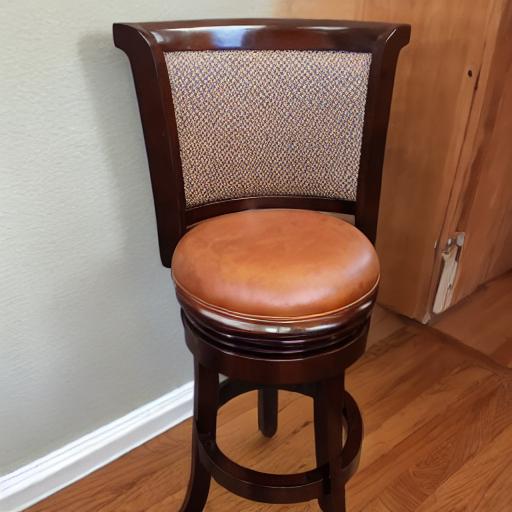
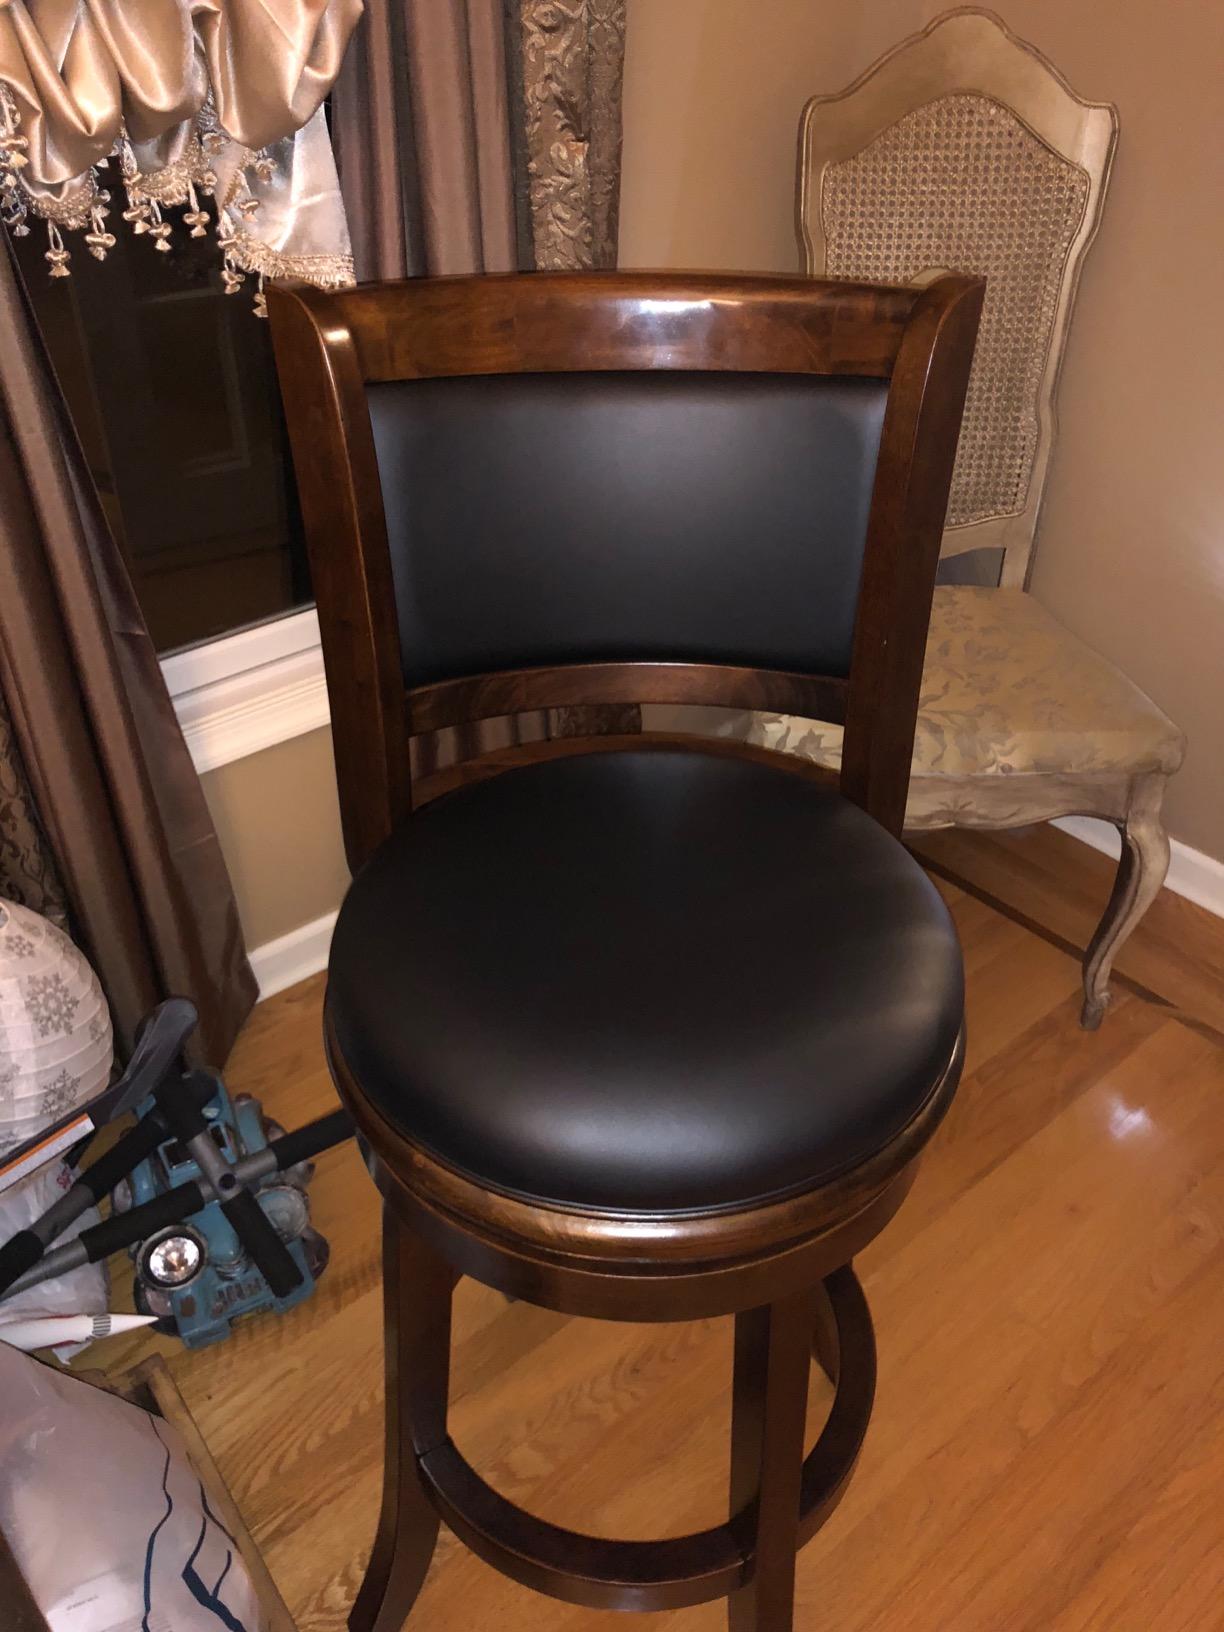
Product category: stool
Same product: no